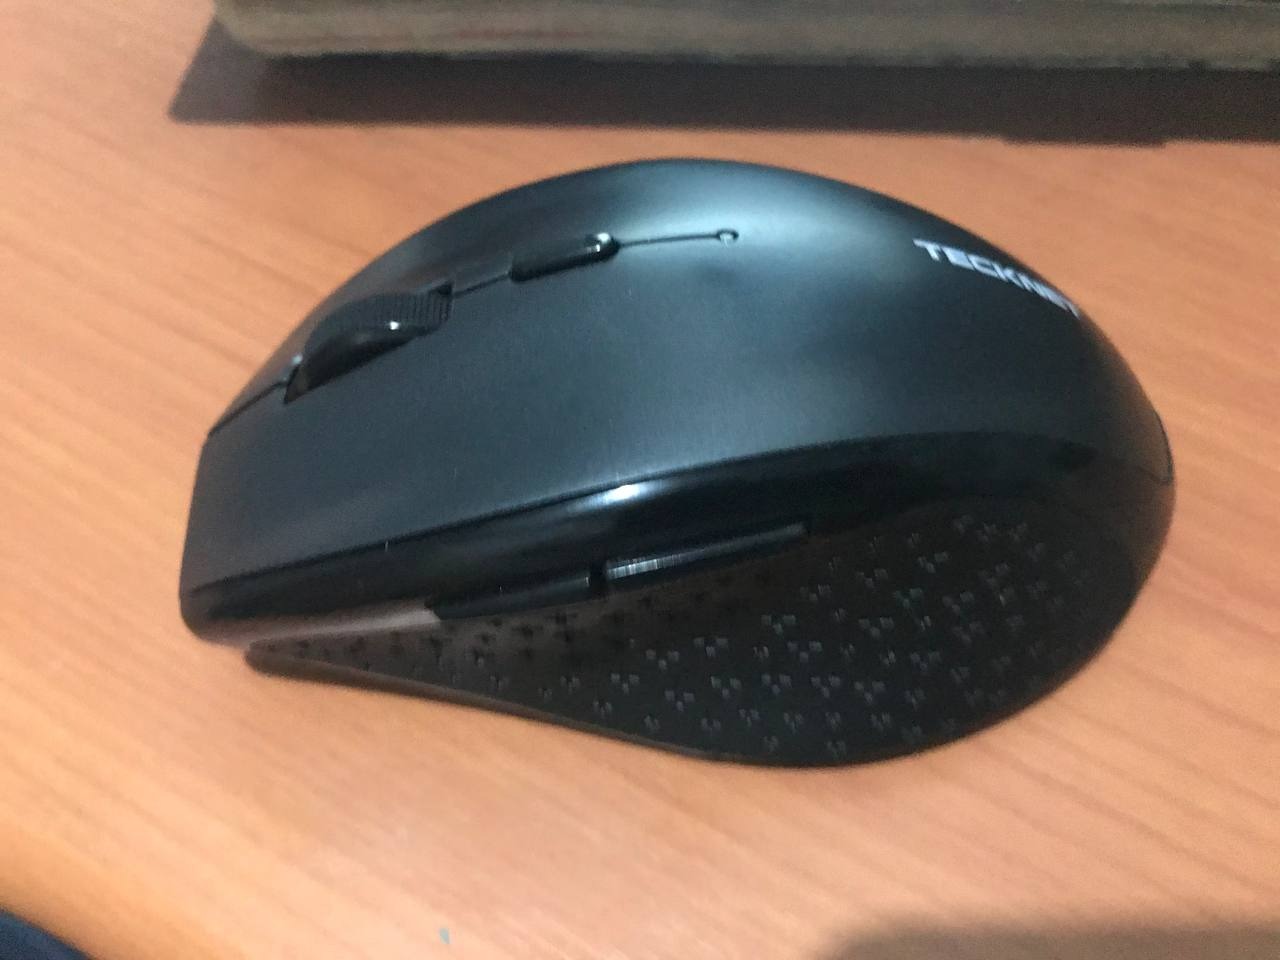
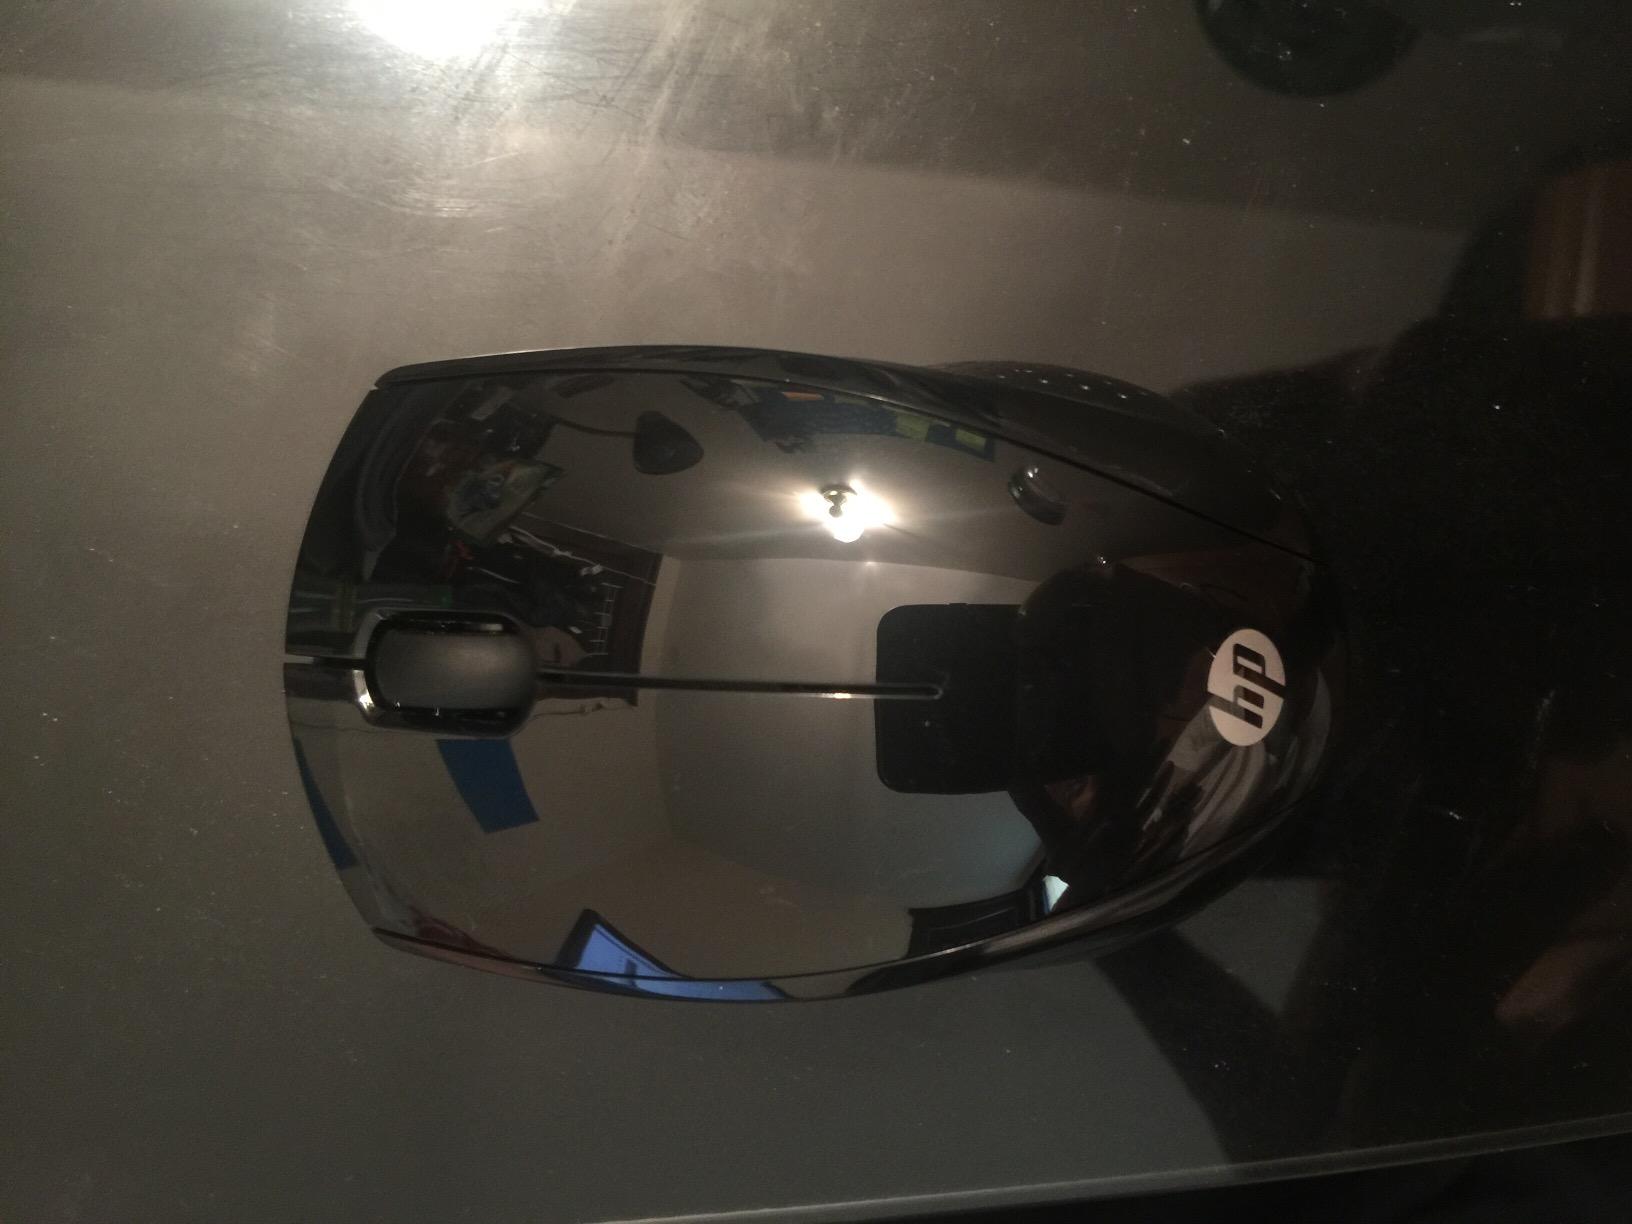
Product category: mouse
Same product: no